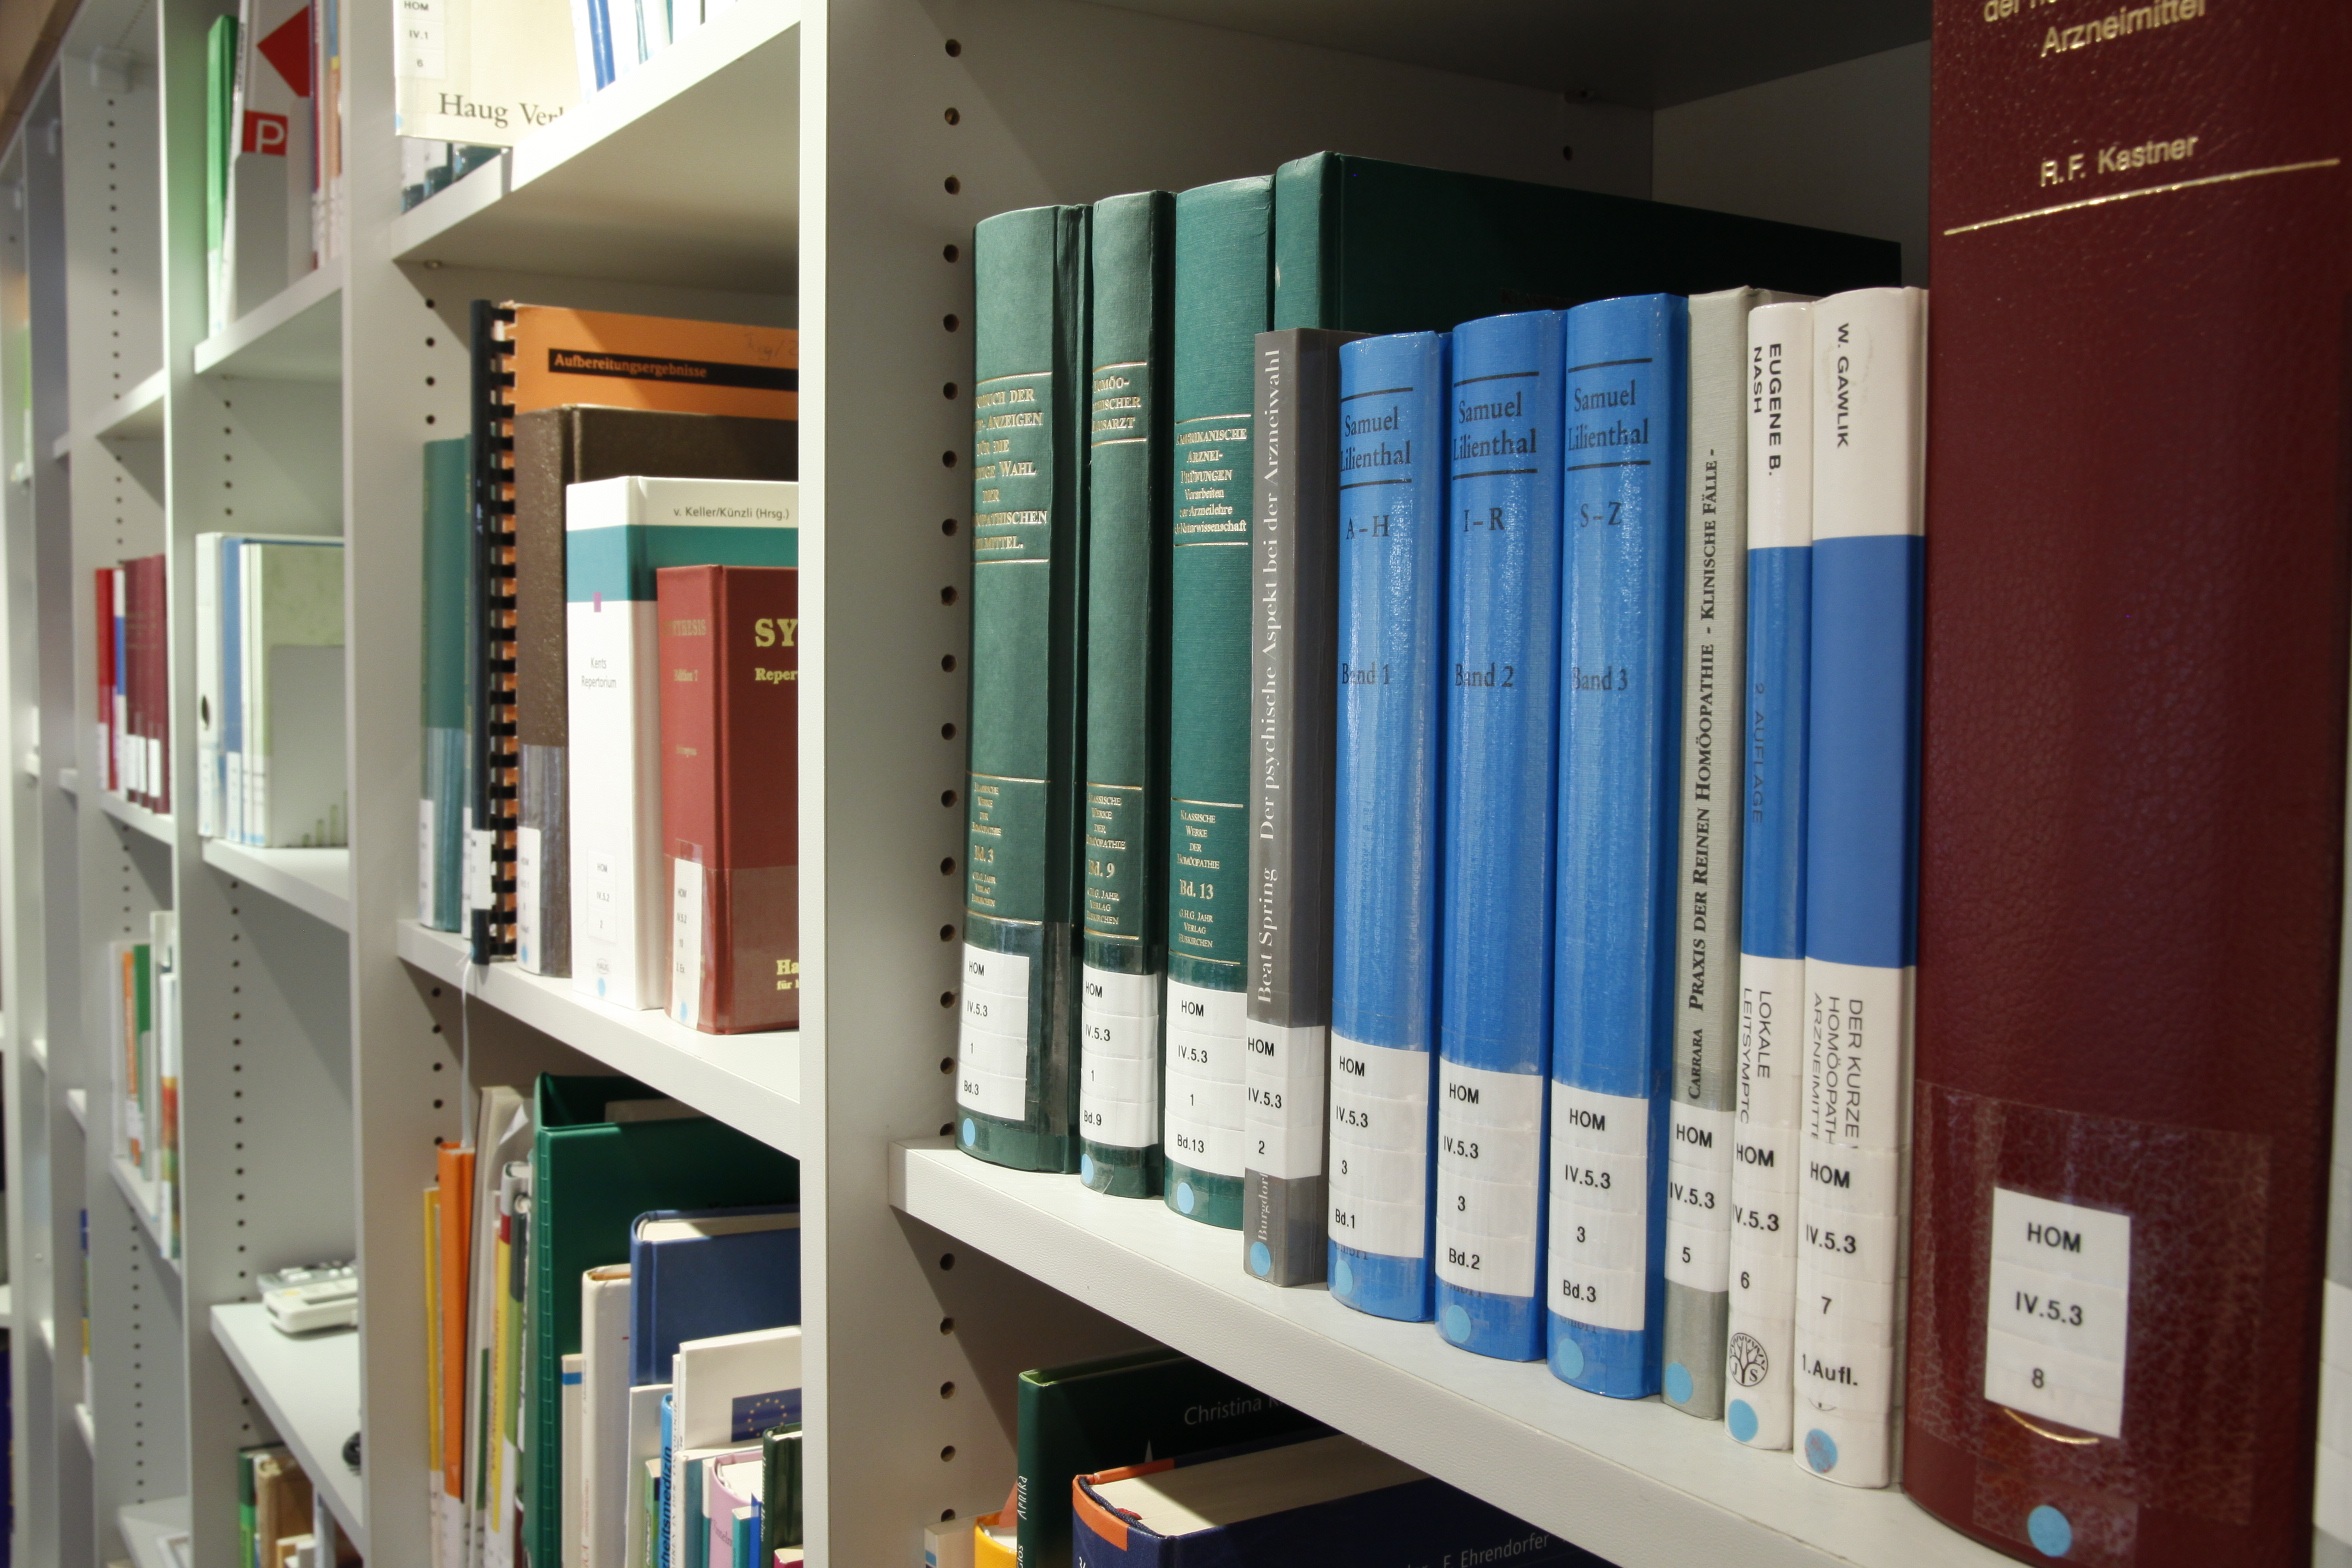
book, read, shelf, furniture, room, bookshelf, education, interior design, science, study, library, design, books, thinker, university, learn, bookworm, bound, cover, historically, thesis, stories, know, used books, inventory, non fiction